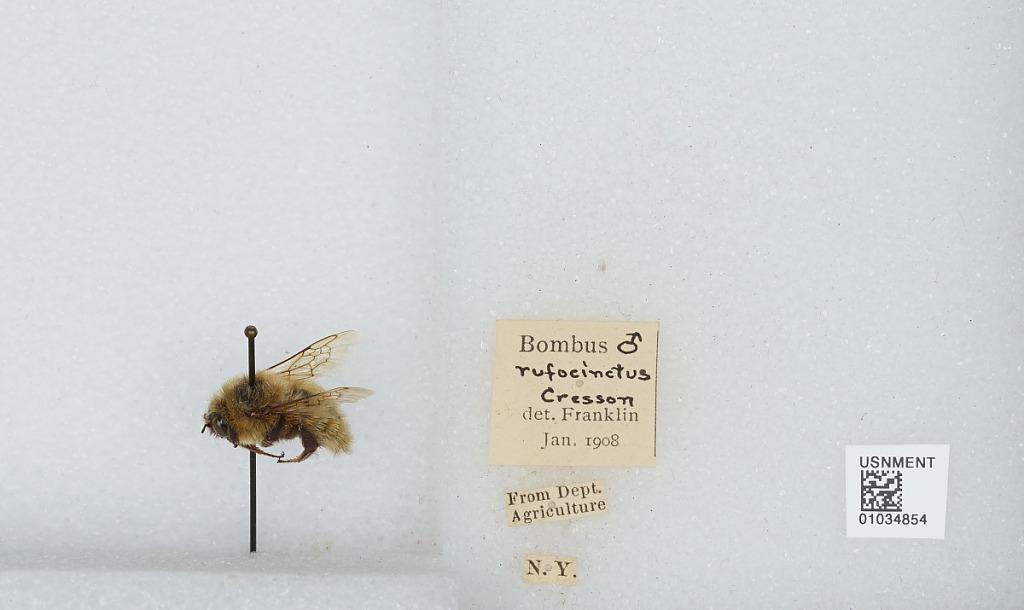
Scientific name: Bombus (Cullumanobombus) rufocinctus Cresson
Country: United States
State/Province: New York
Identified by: Franklin